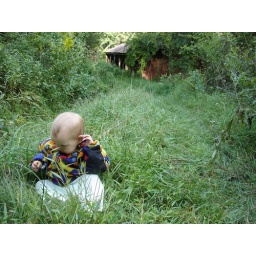
girl in the grass